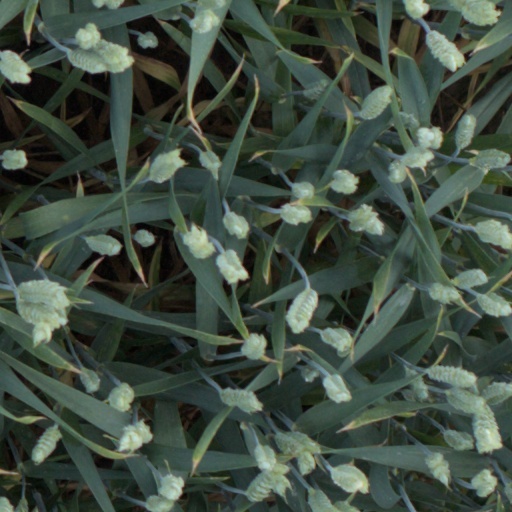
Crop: wheat